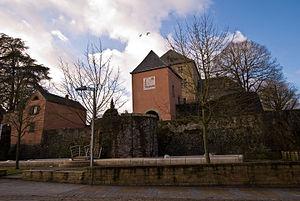
Château de Mersch